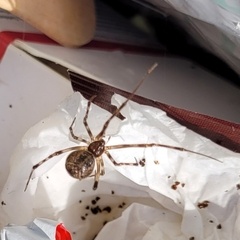
Species: Parasteatoda_tepidariorum